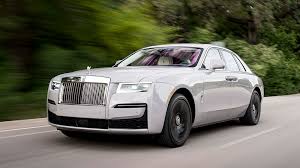
Label: noambulance